Ilan Hall

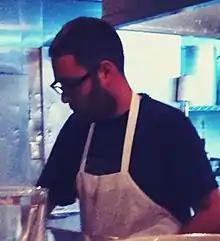
Ilan Hall in the kitchen at the Gorbels in 2010.

Ilan D. Hall is an American chef, television personality, and restaurateur. He won the second season of "Top Chef," and is owner-chef of Ramen Hood in Los Angeles.